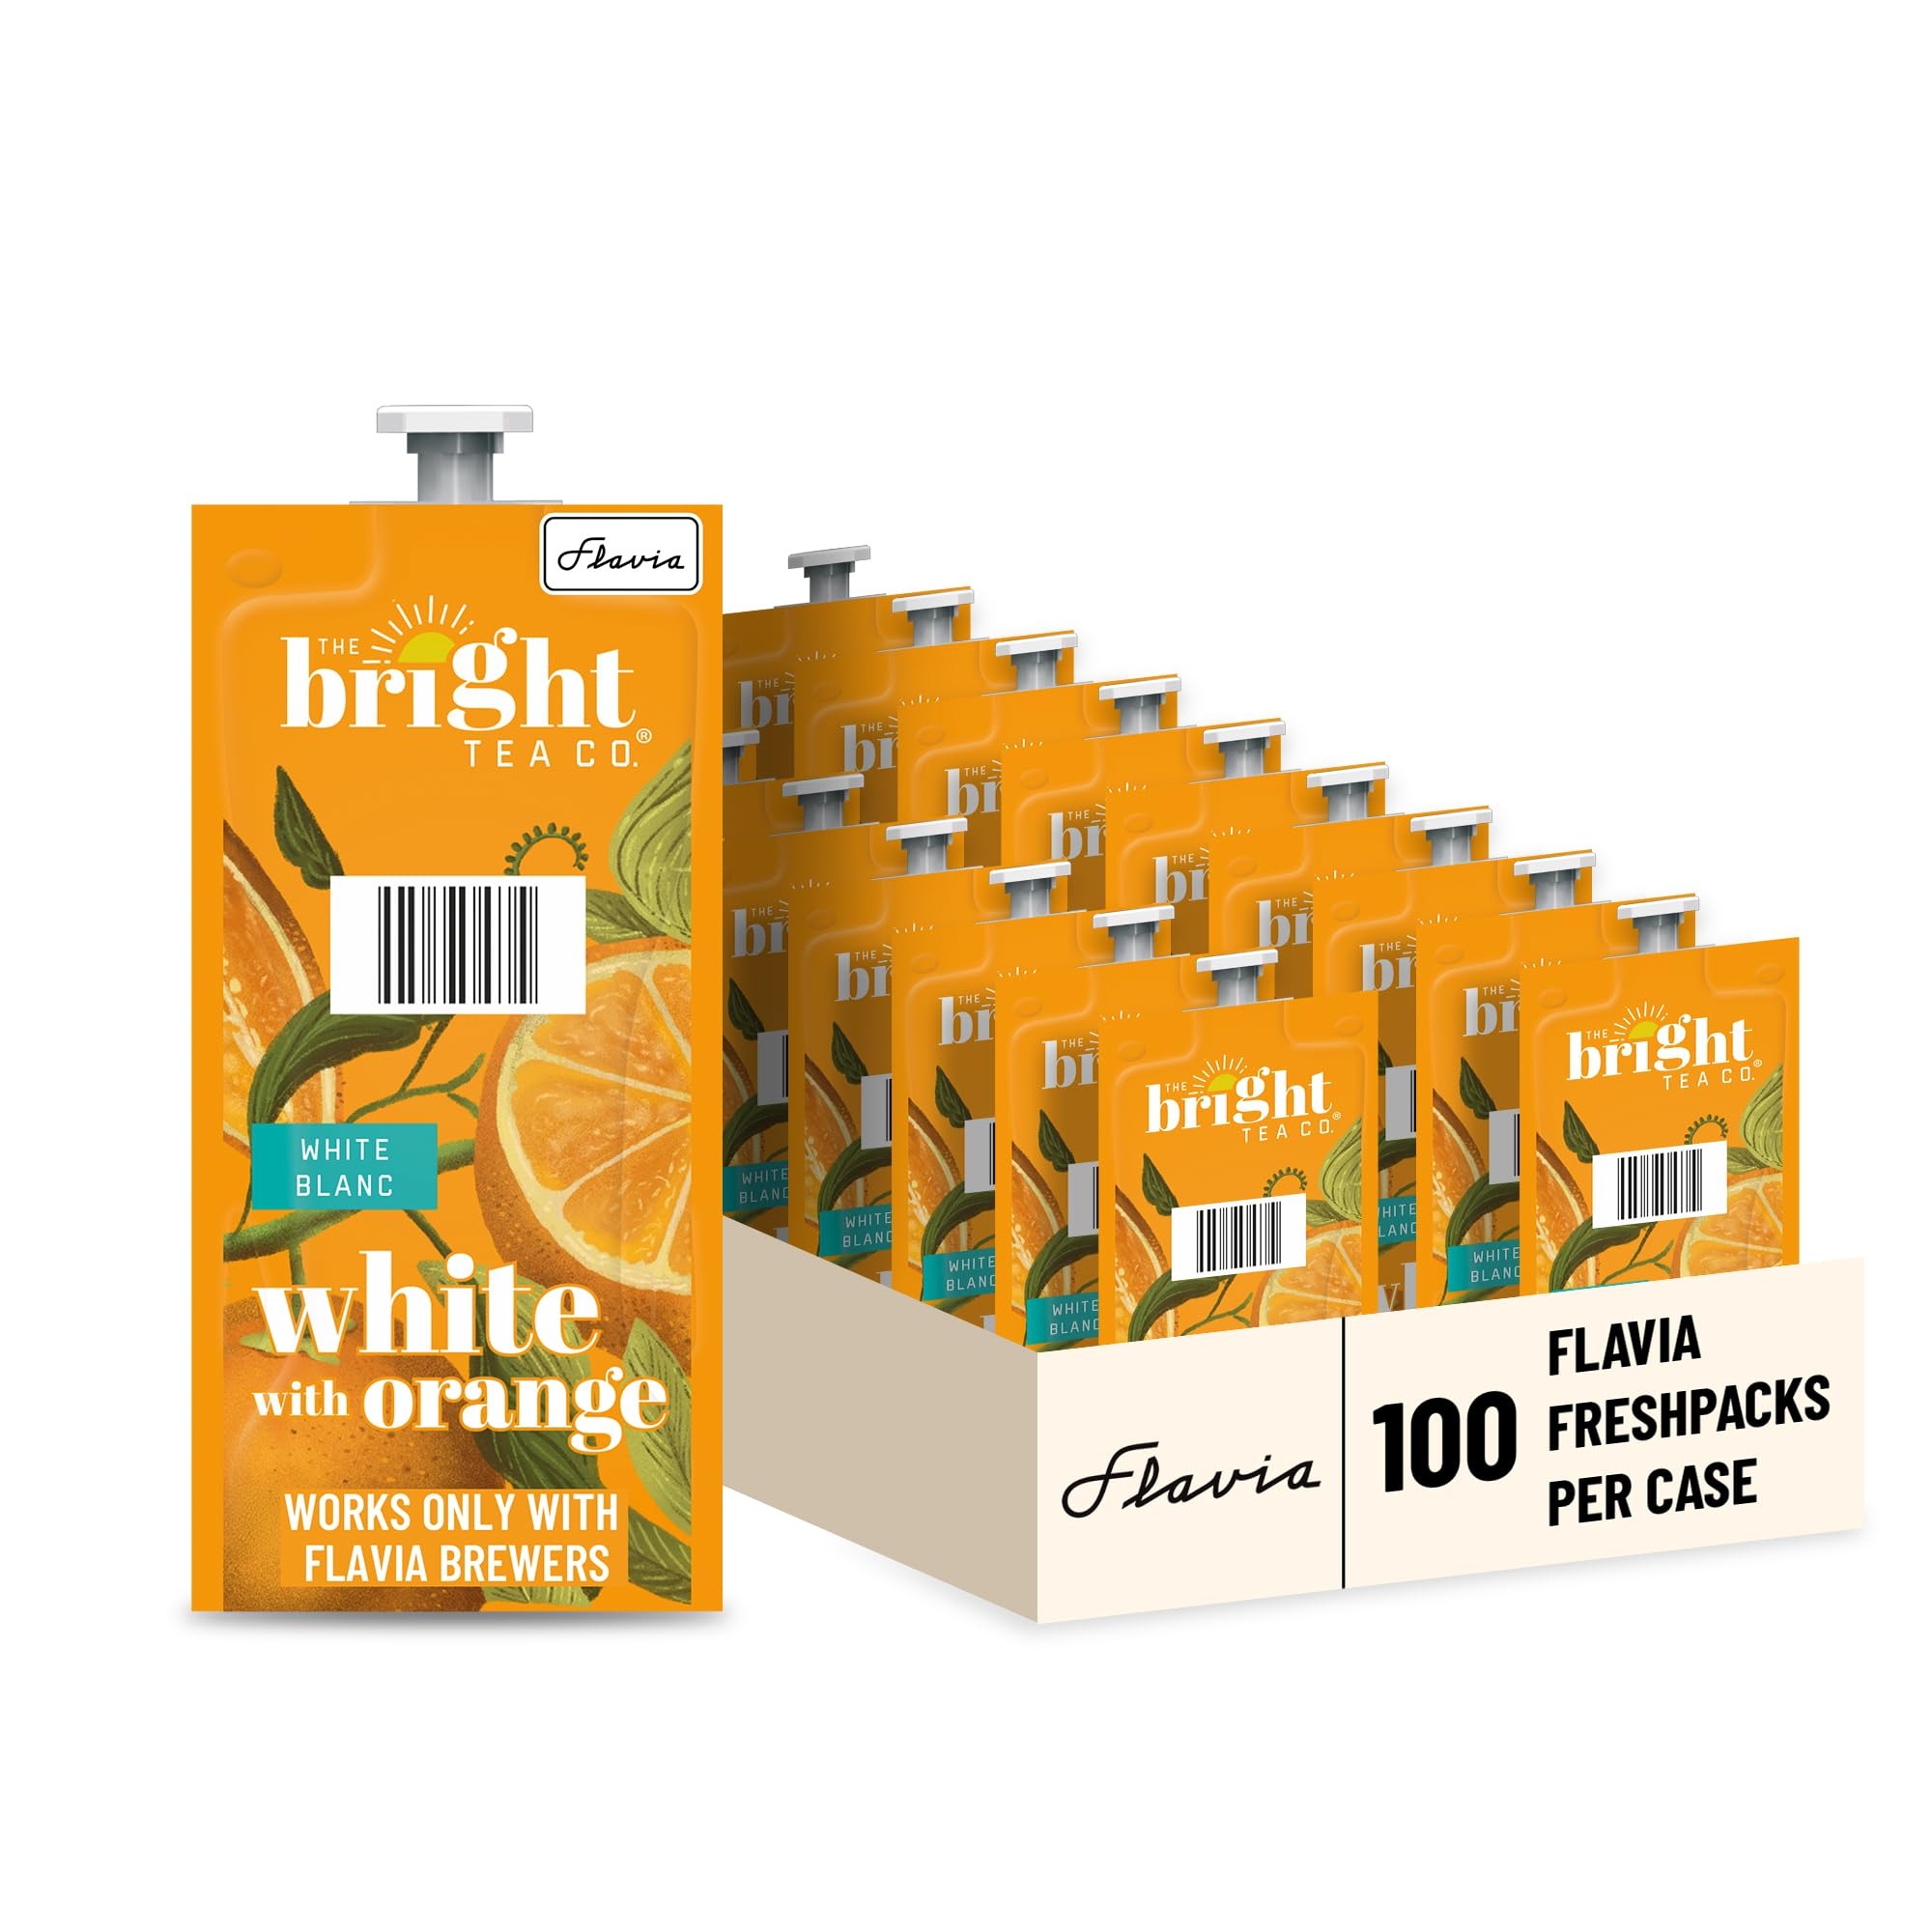
Item Name: Flavia White with Orange White Tea Freshpack
Bullet Point 1: Subtle orange flavor for a refreshing treat
Bullet Point 2: Compatible with all Flavia single-serve brewers
Bullet Point 3: With Flavia pack-to-cup brewing, nothing touches the ingredients other than hot water, ensuring your drink does not taste like previous brews
Bullet Point 4: Single-serve Freshpacks stay completely sealed until the moment brewed, eliminating exposure to light, air and germs
Bullet Point 5: Innovative pouches recyclable through Terracycle thanks to Flavia commitment to sustainability
Value: 0.0
Unit: Ounce

Price: 61.26